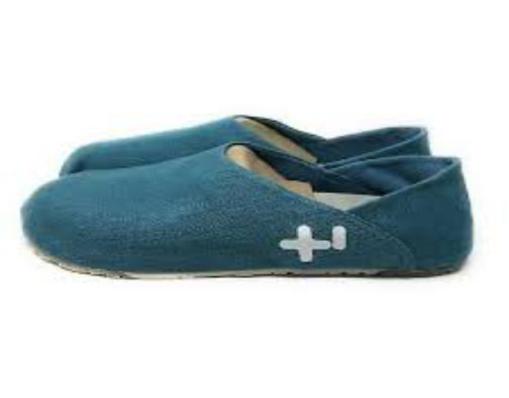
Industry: Clothes